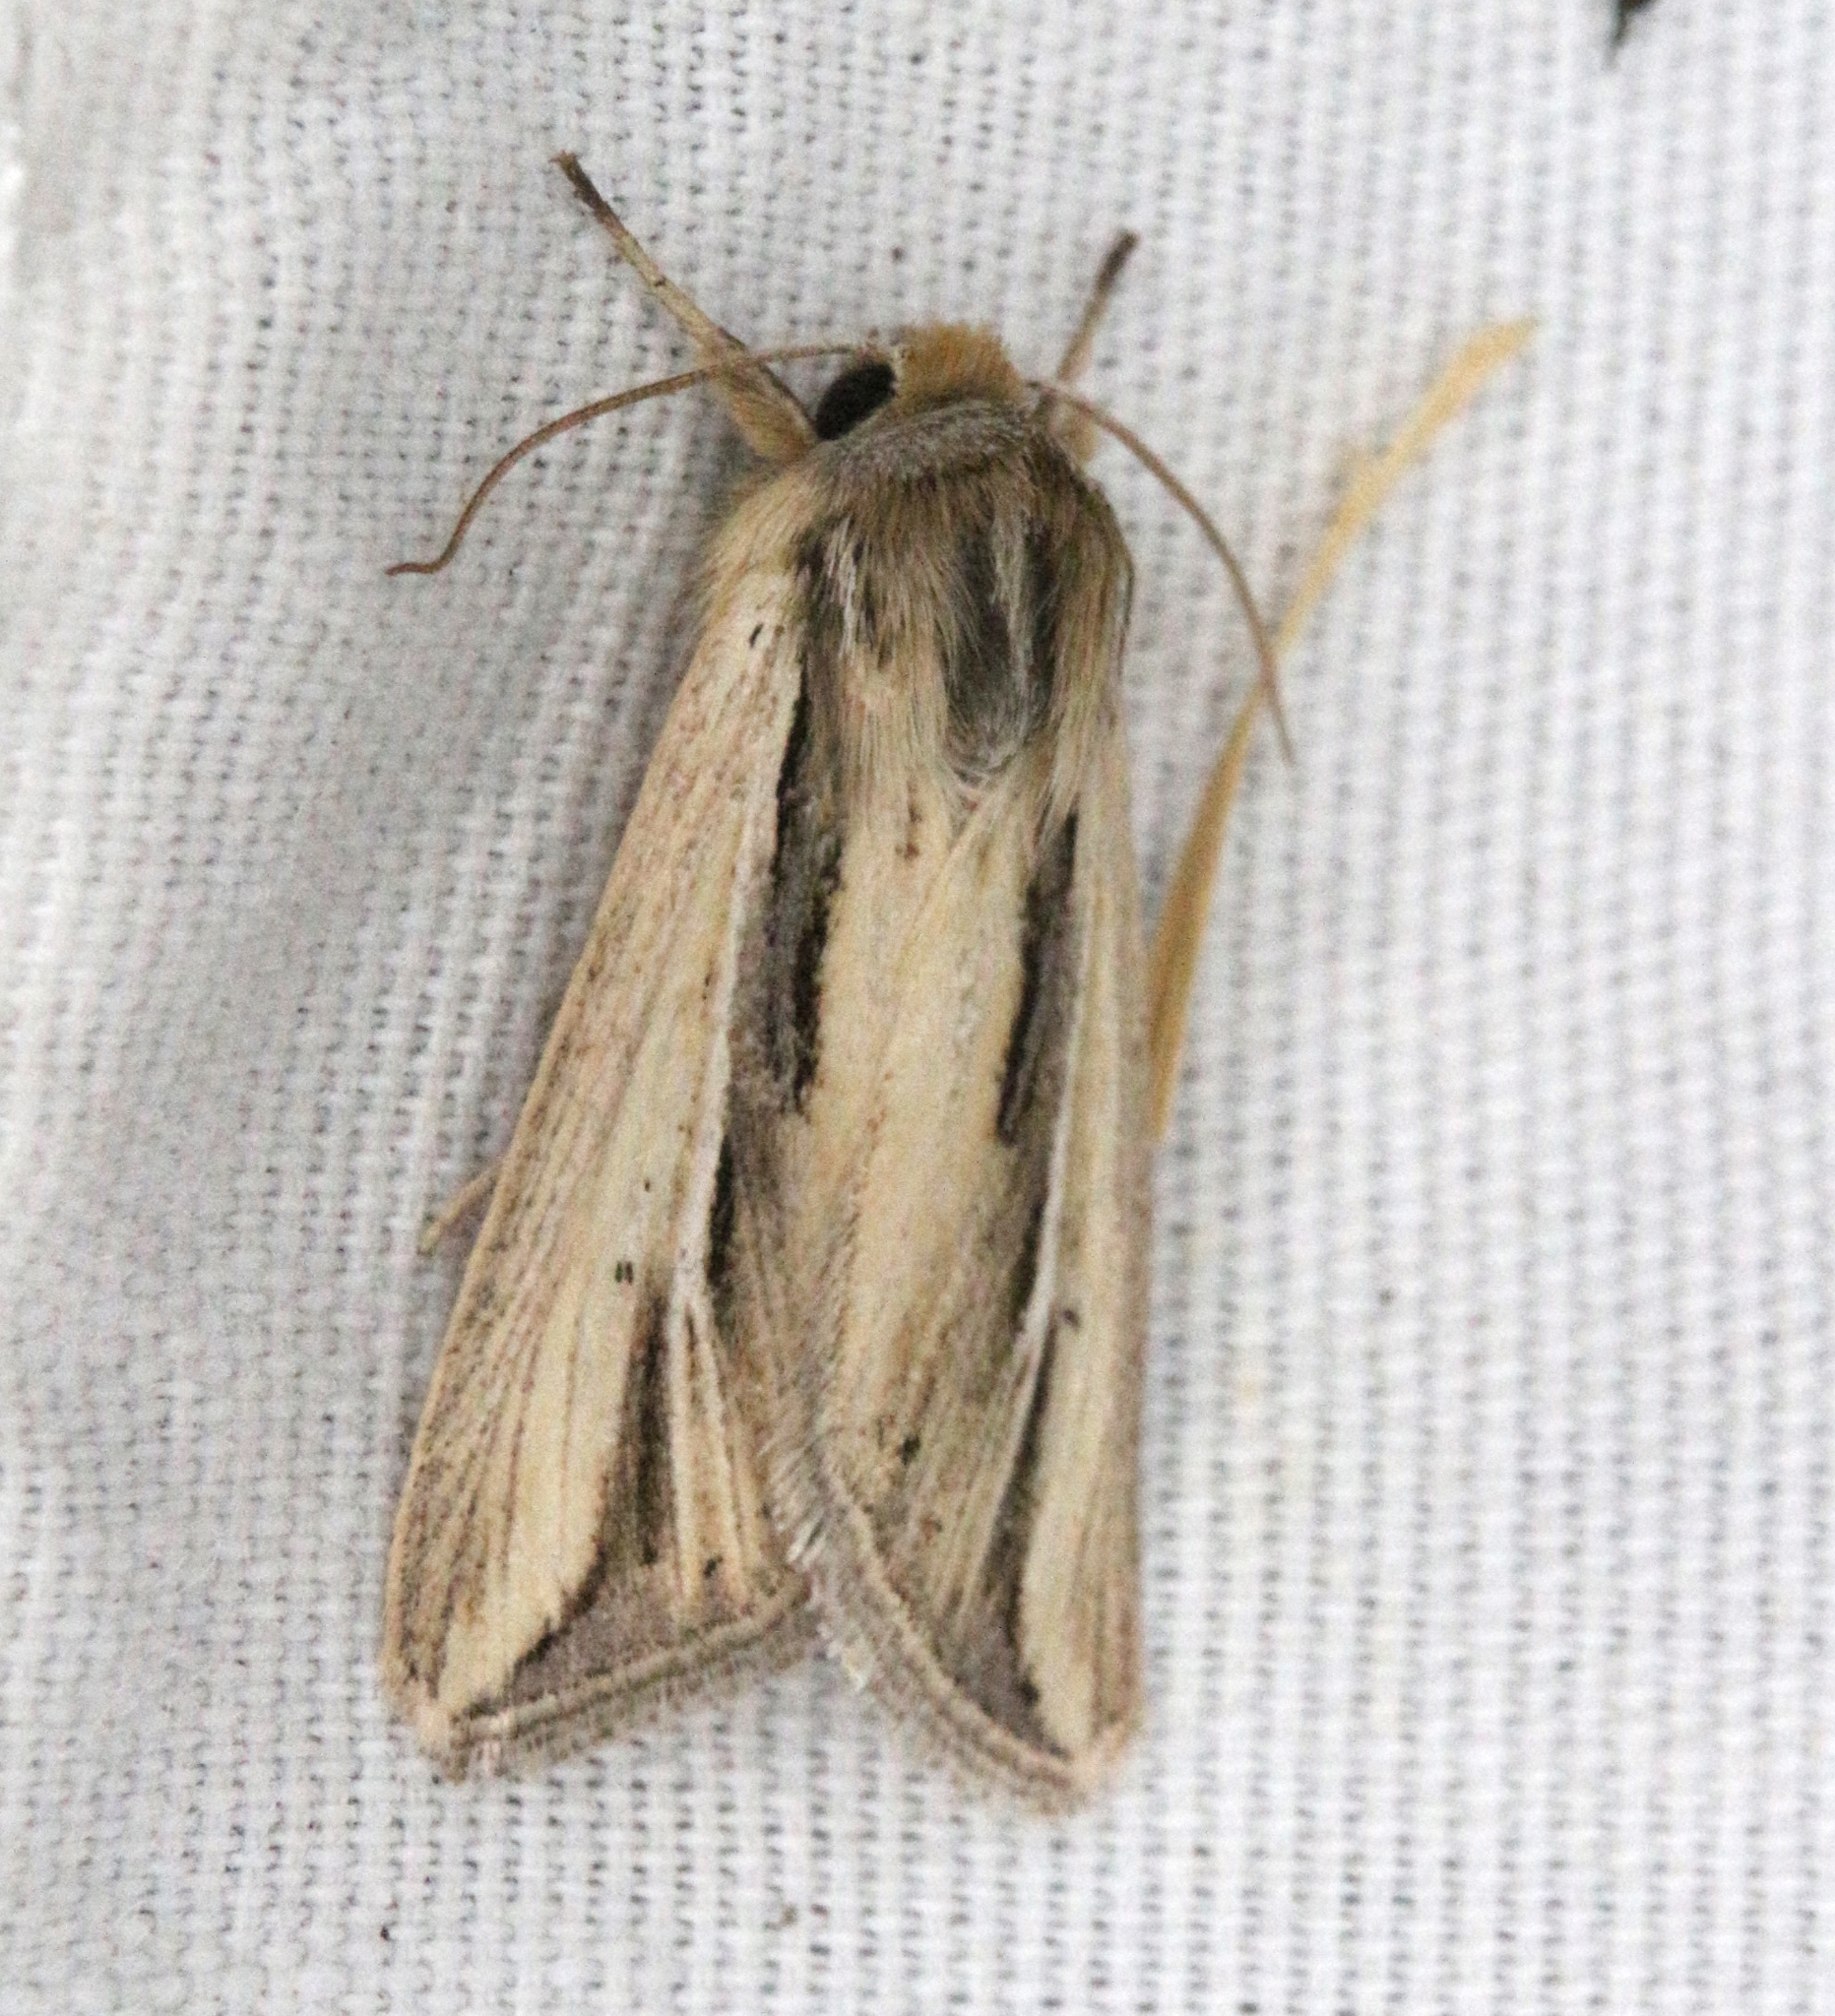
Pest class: wheathead_armyworm_Dargida_diffusa